Justino Arriaga Rojas

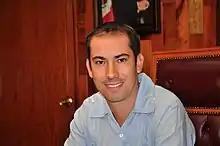

Justino Eugenio Arriaga Rojas (born 20 September 1979) is a Mexican politician from the National Action Party. He was the mayor of his hometown of Salamanca, Guanajuato from 2012 to 2015. From 2009 to 2012, he served as deputy of the LXI Legislature of the Mexican Congress representing Guanajuato. He began his political career as municipal Secretary of Youth Action in the year 1999. He was also a SCAN trainer, State Counselor, and National Counselor as well.